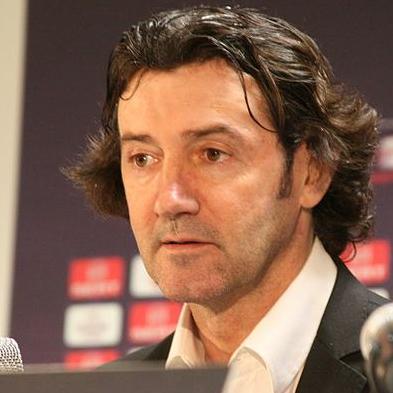
Age: 46